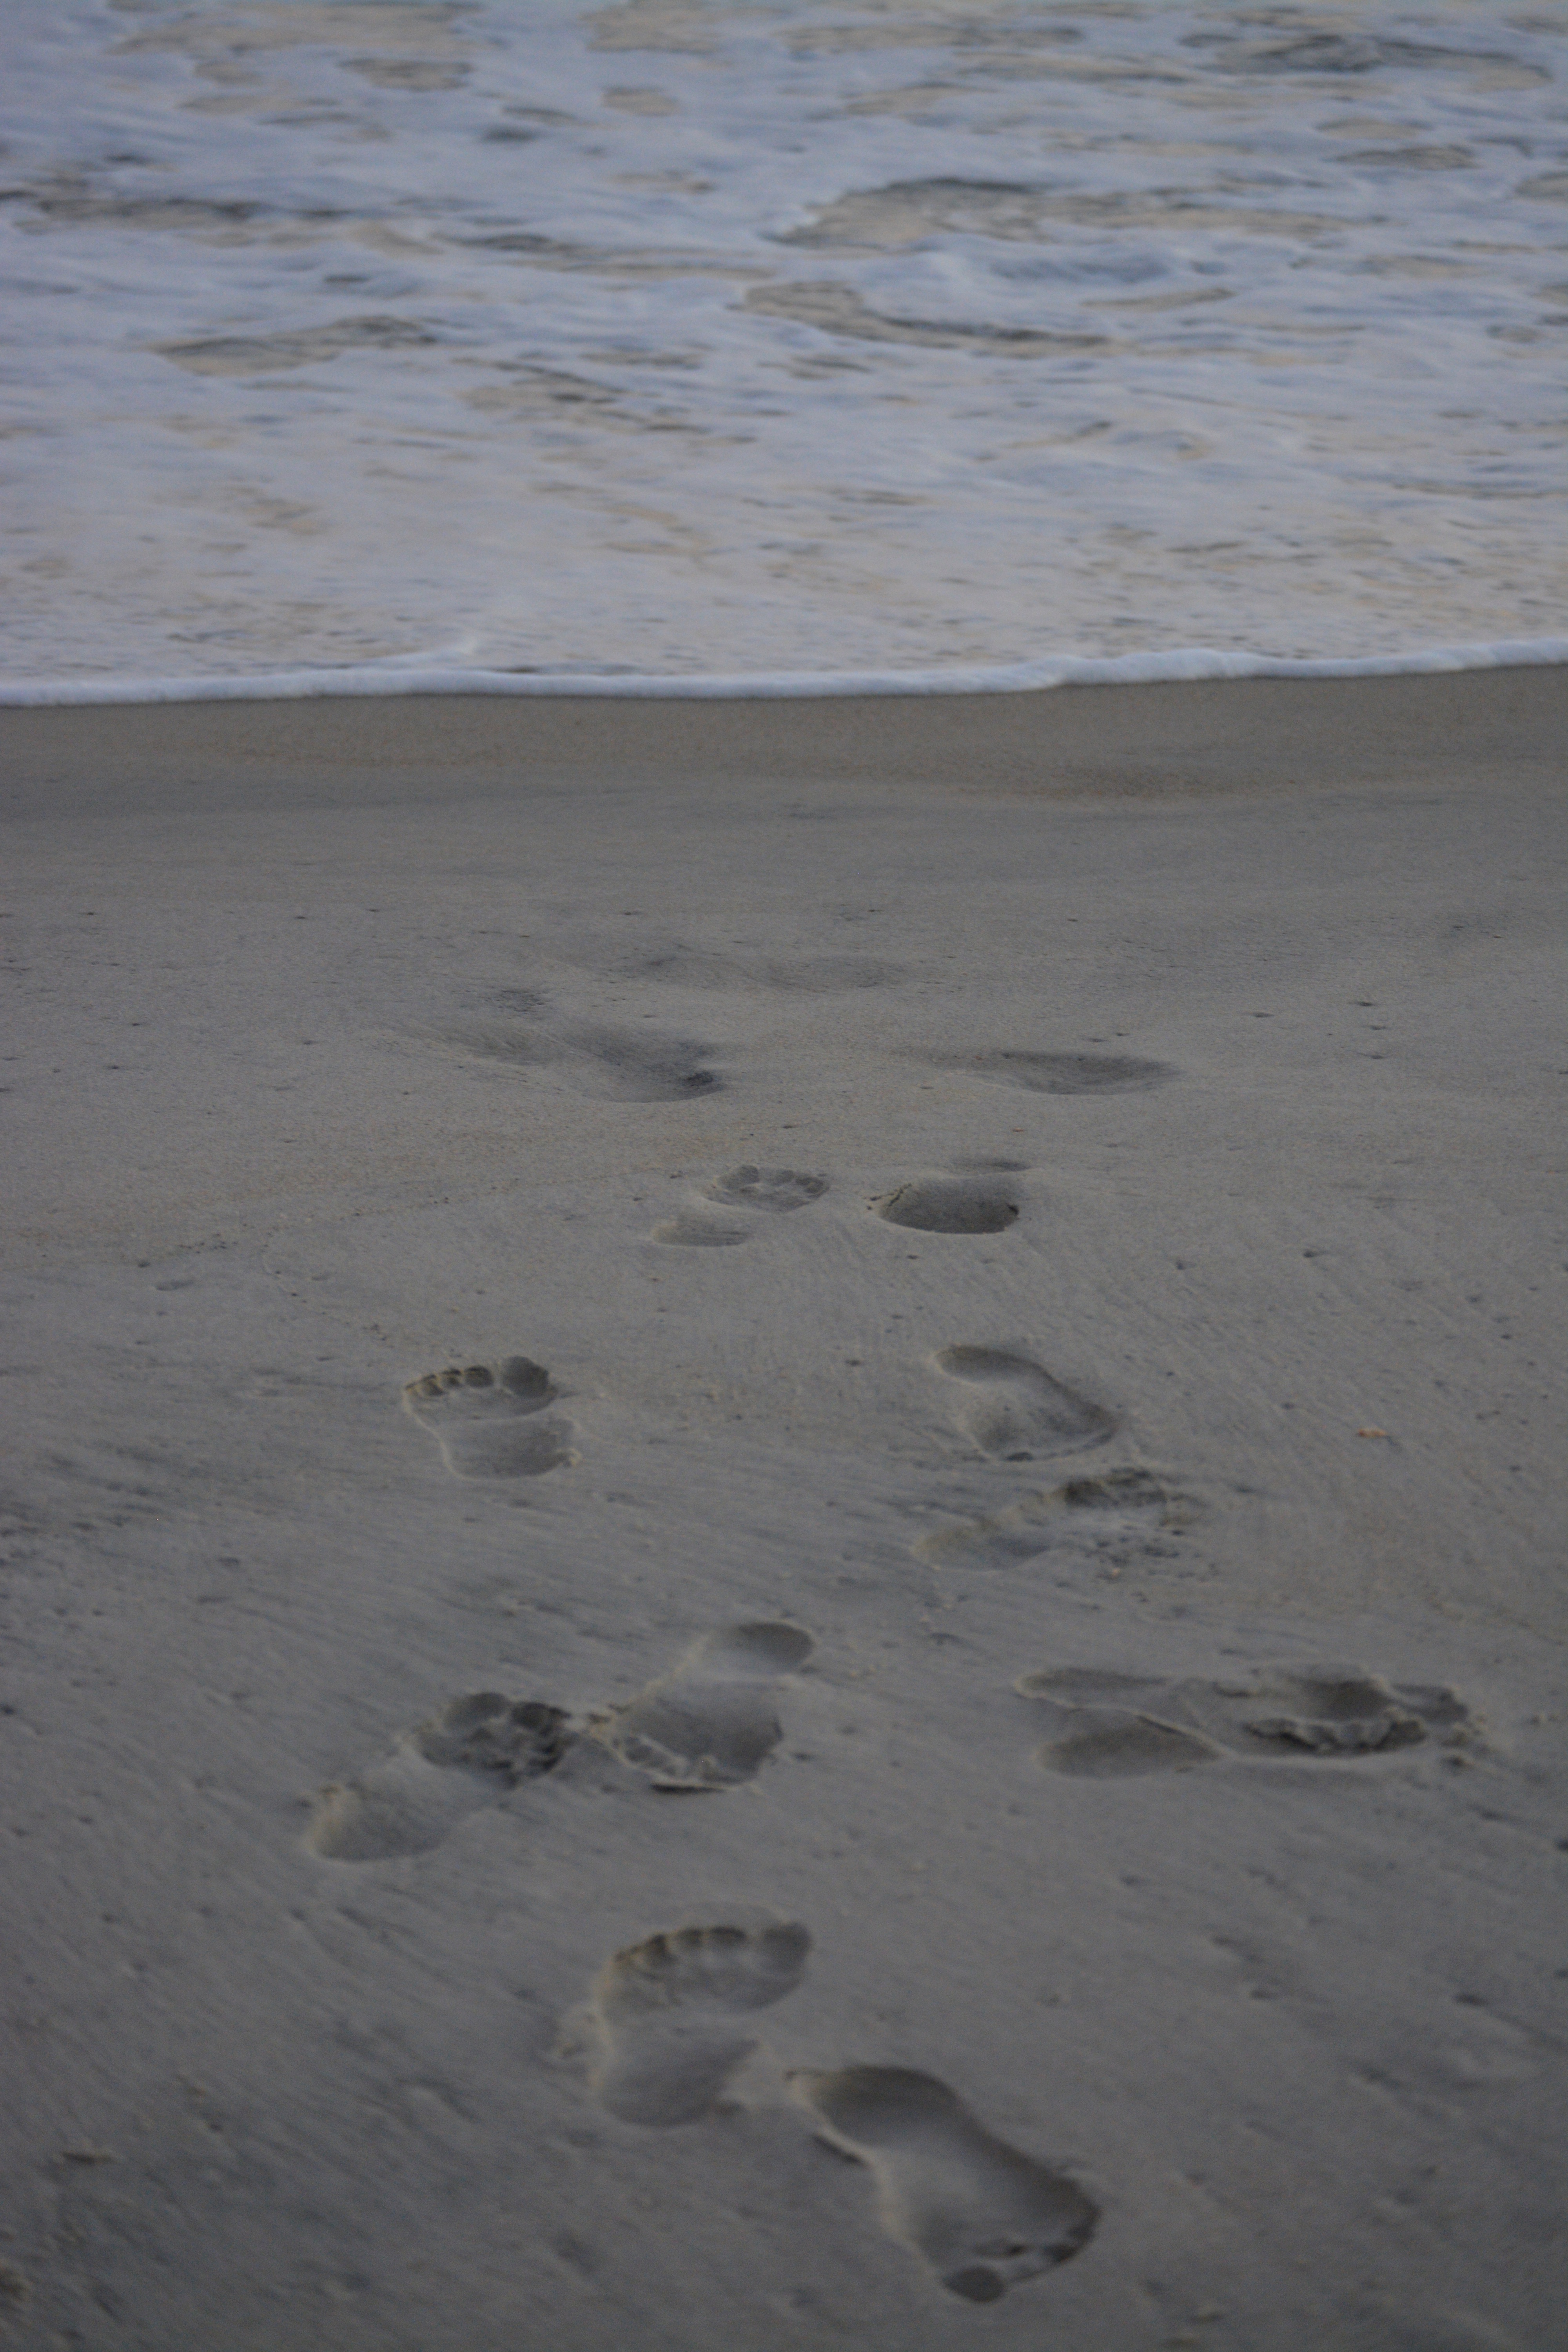
beach, sea, coast, water, sand, ocean, shore, wave, footprint, reflection, material, body of water, mudflat, wind wave